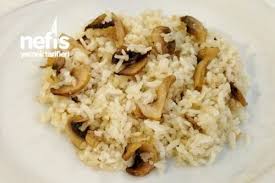
Yemek: pirinc_pilavi